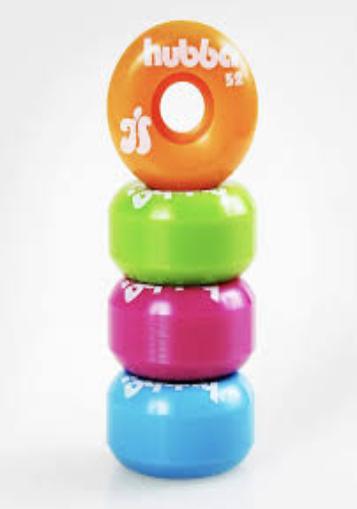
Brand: hubba wheels
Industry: Clothes